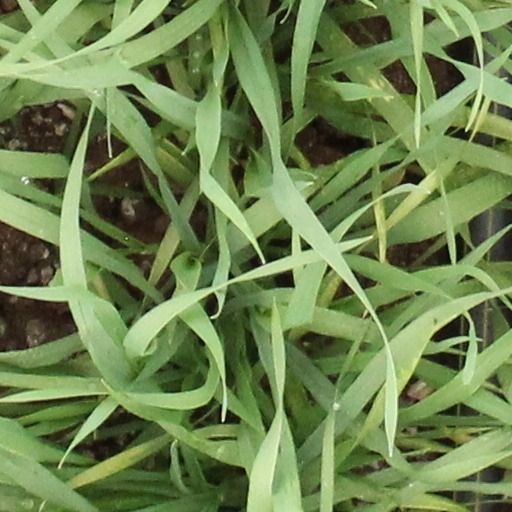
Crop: wheat